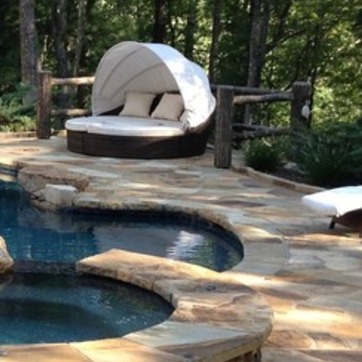
Material: stone